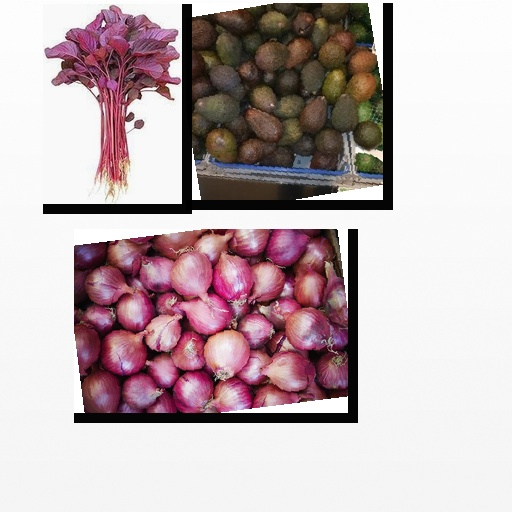
Food items: onion, amaranth, avocado